No. 231 Operational Conversion Unit RAF

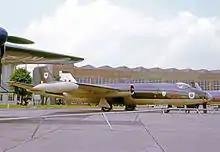
EE Canberra PR.3 of 231 OCU in 1968

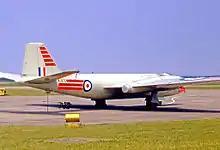
English Electric CanberraT.4 of 231 OCU at its RAF Cottesmore base in 1970

231 OCU first formed in the aftermath of the Second World War during on 15 March 1947 at RAF Coningsby. Initially the OCU was formed from a nucleus provided by No. 16 OTU and was tasked with training crews of the "wooden wonder", the de Havilland Mosquito, in the light bomber and photo reconnaissance roles. Initial operational equipment was provided by Mosquito III and Mosquito B.XVI aircraft. In this role the unit lasted nearly three years before disbanding on 4 December 1949.